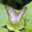
Label: butterfly